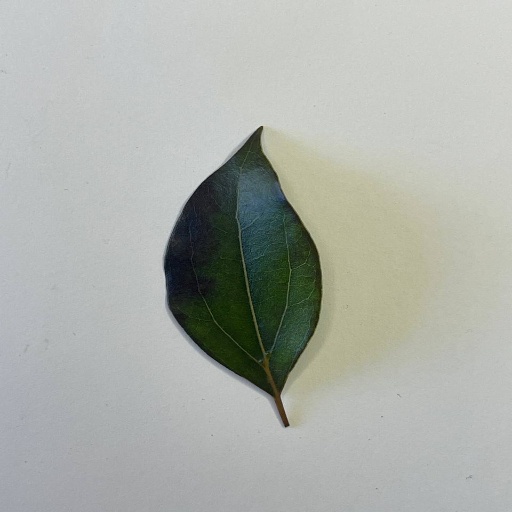
Species: Camphor
Leaf condition: Healthy Leaf